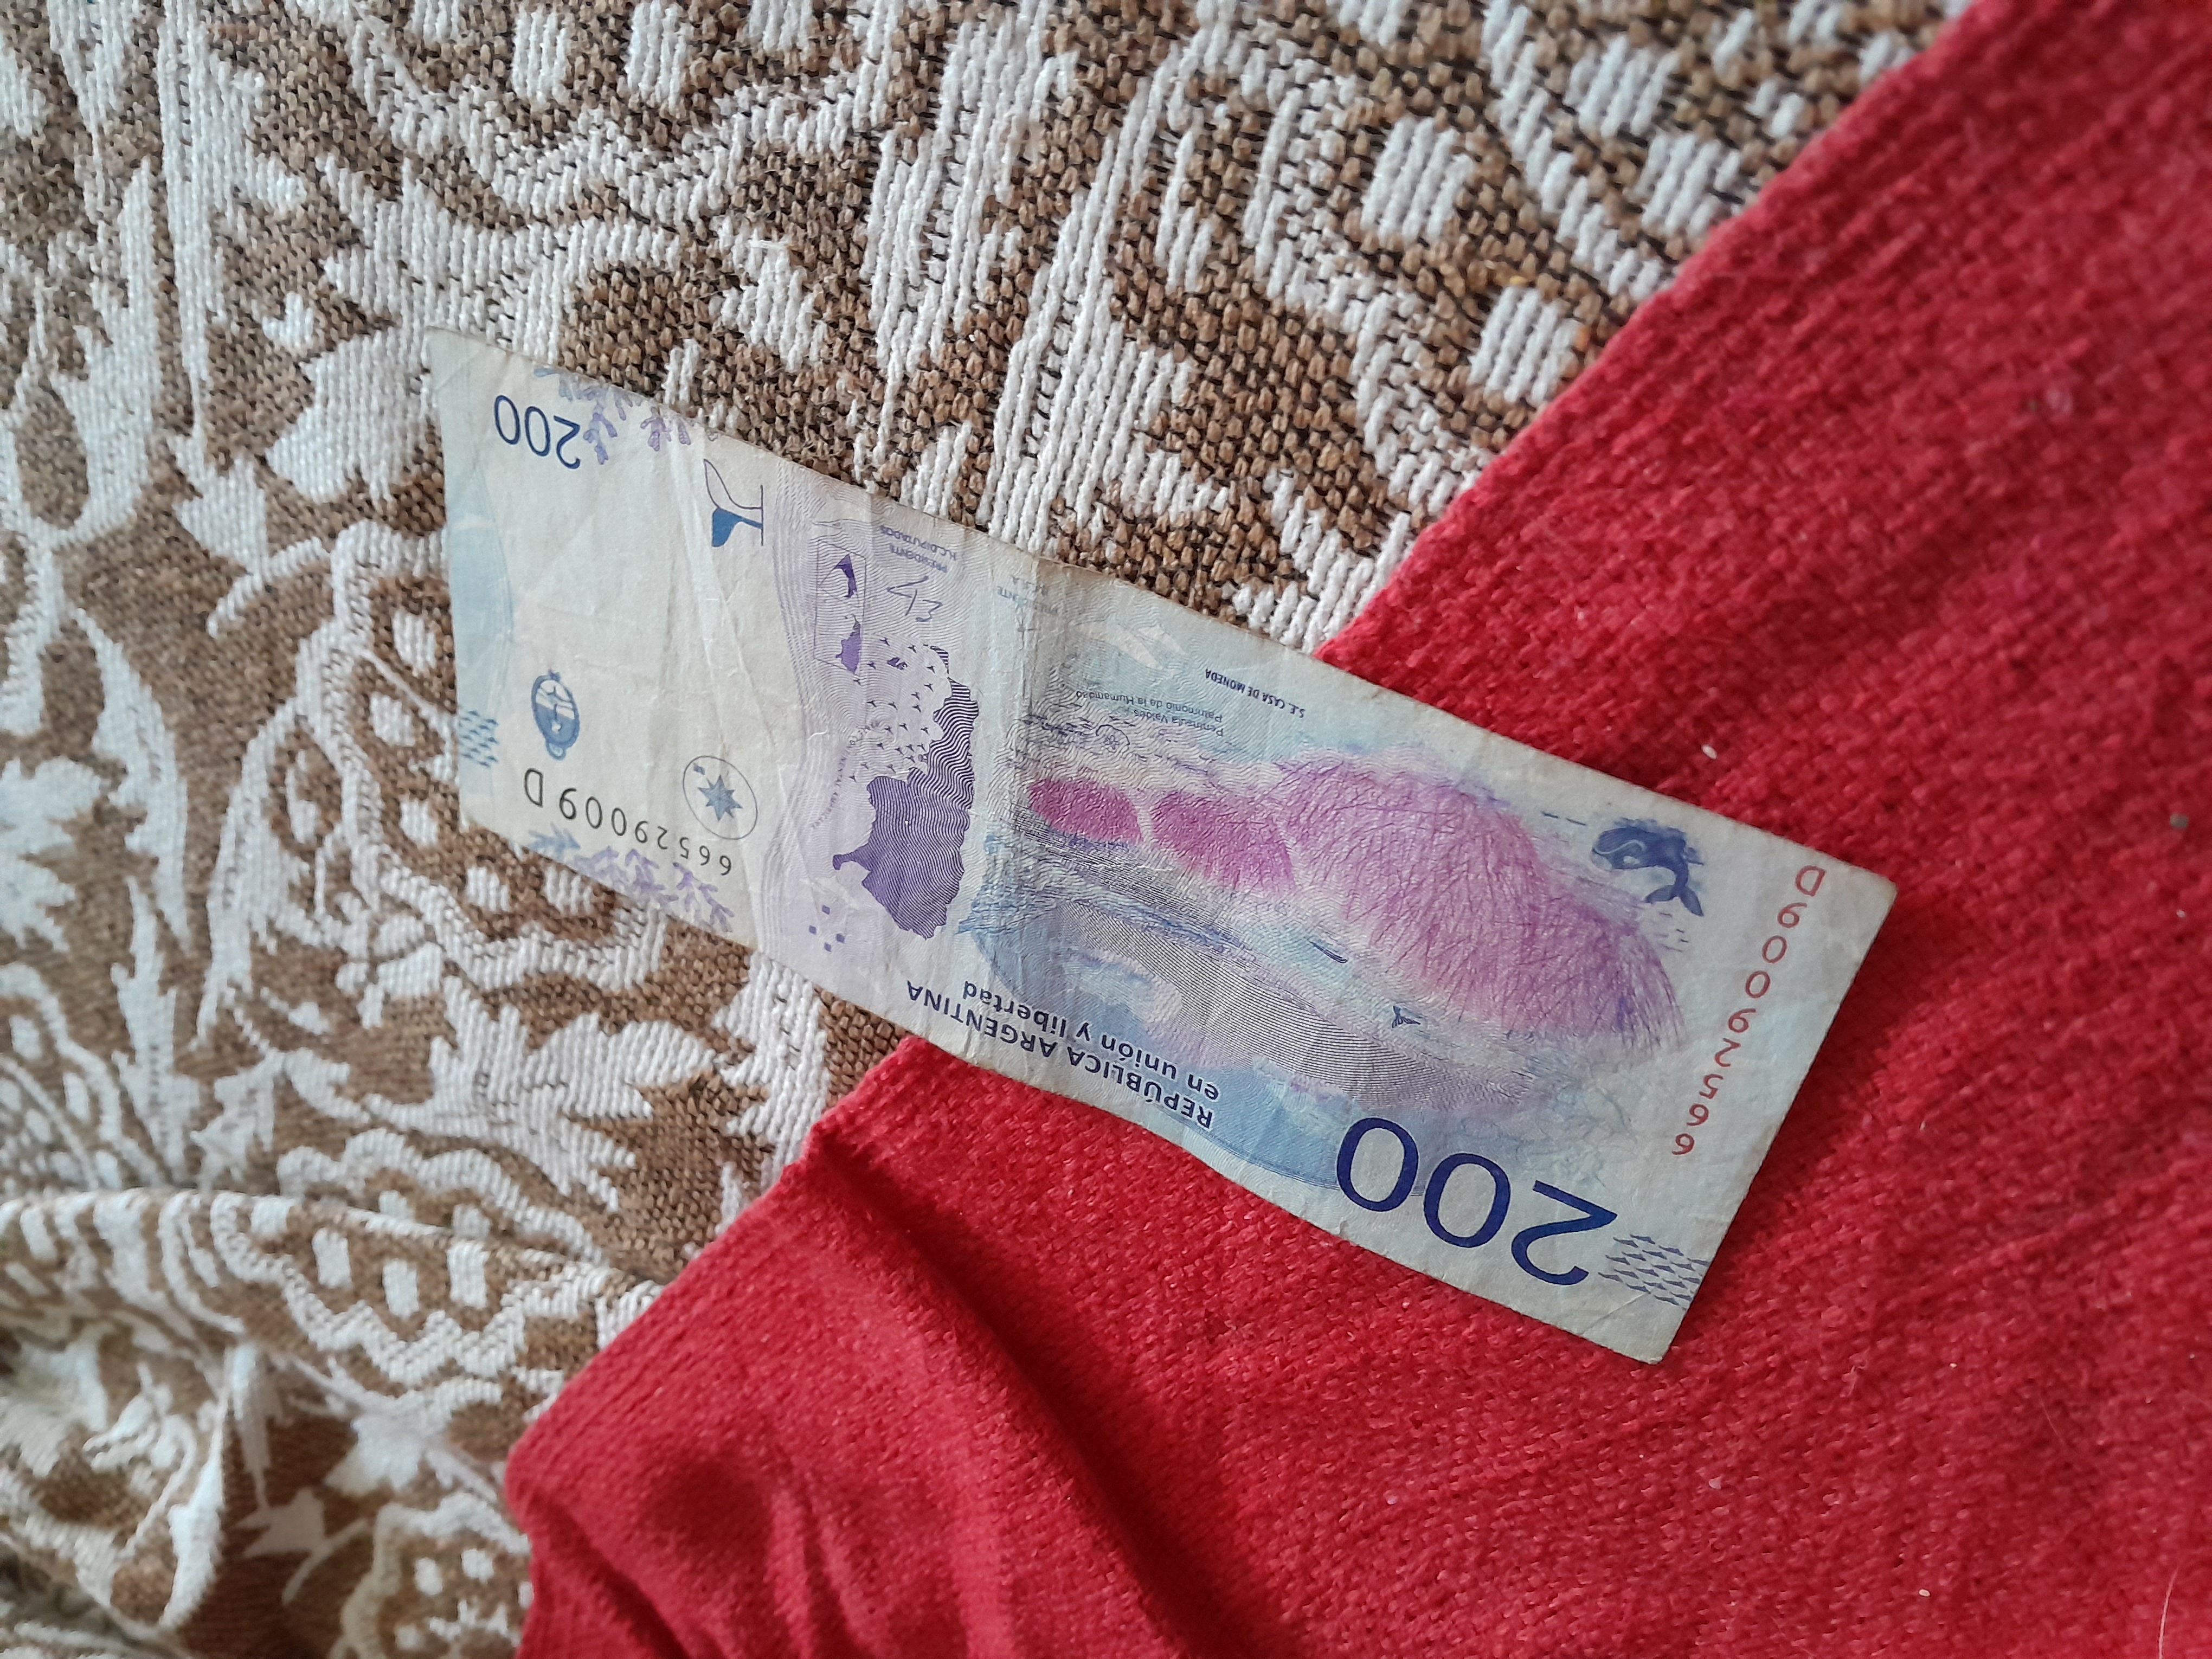
Denominación: 200